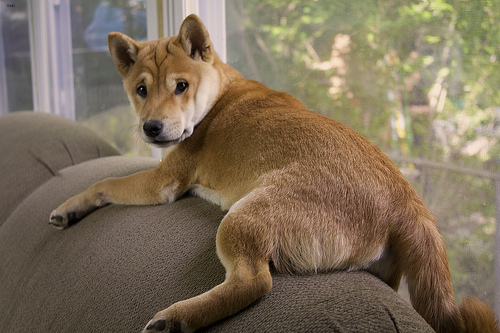
Breed: shiba inu